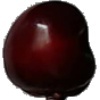
Label: cherry